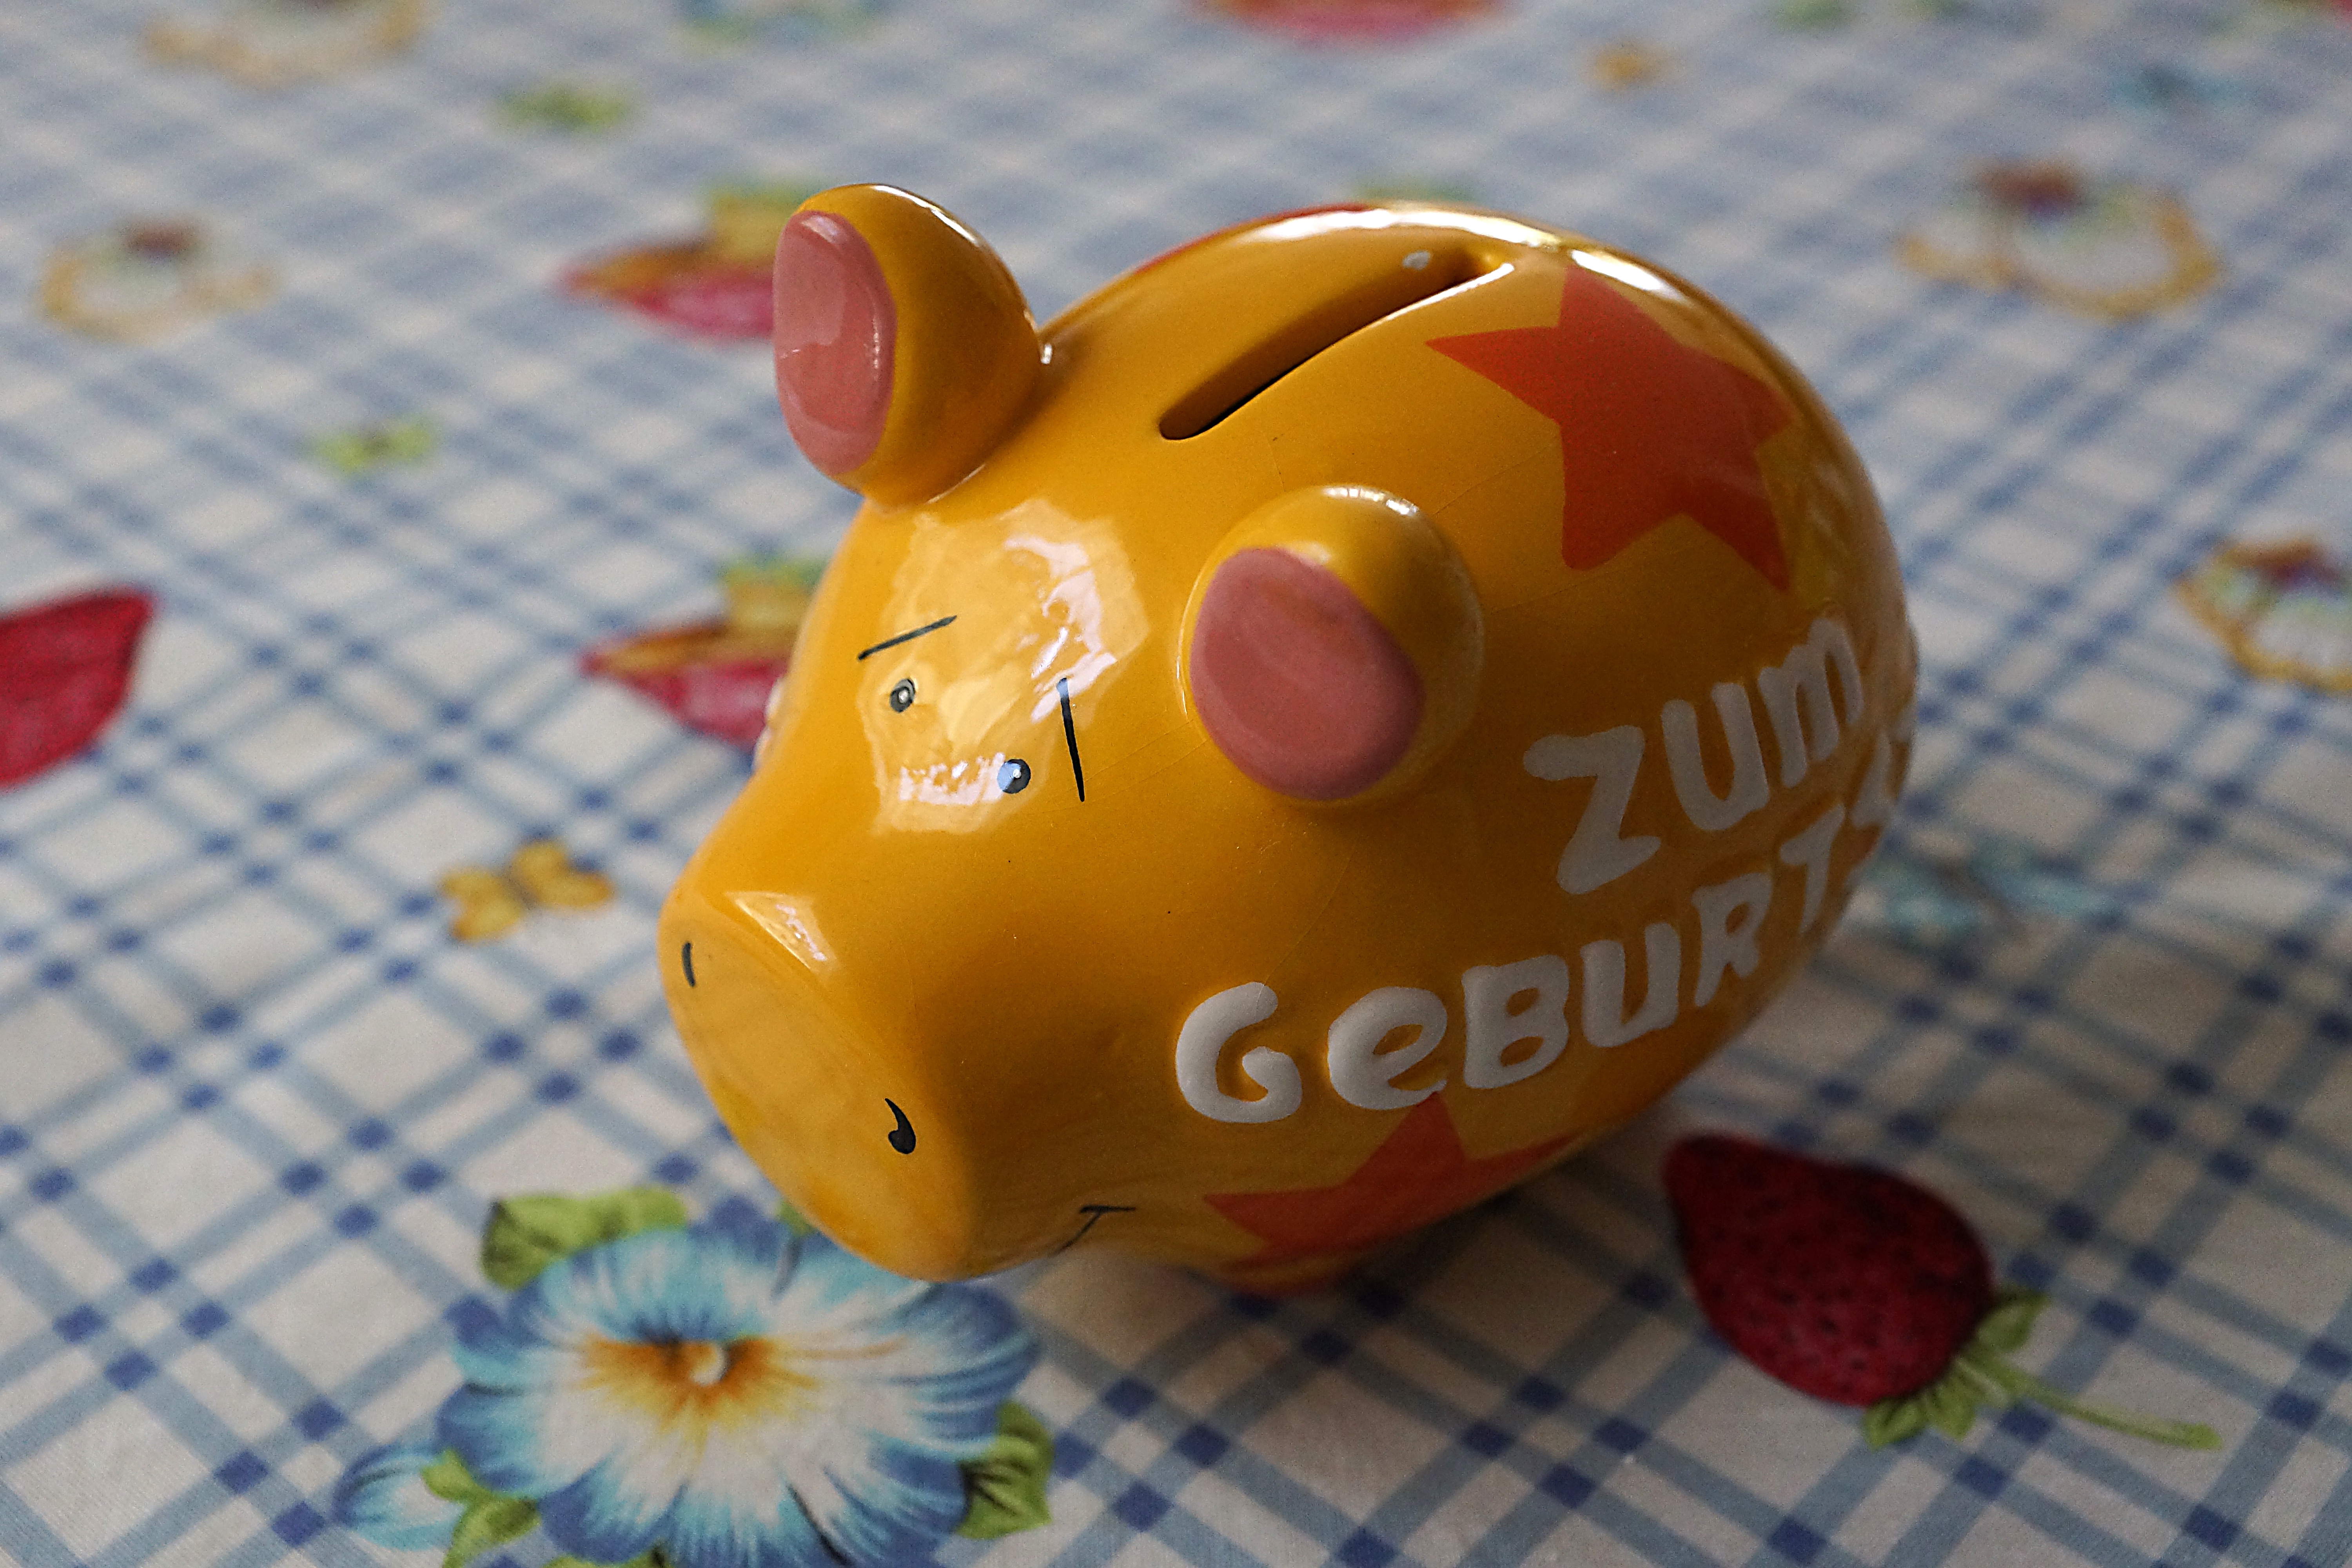
food, toy, piggy bank, porcelain, coins, stuffed toy